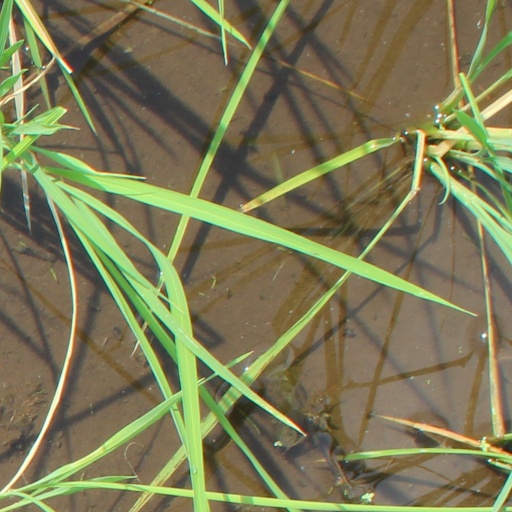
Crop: rice